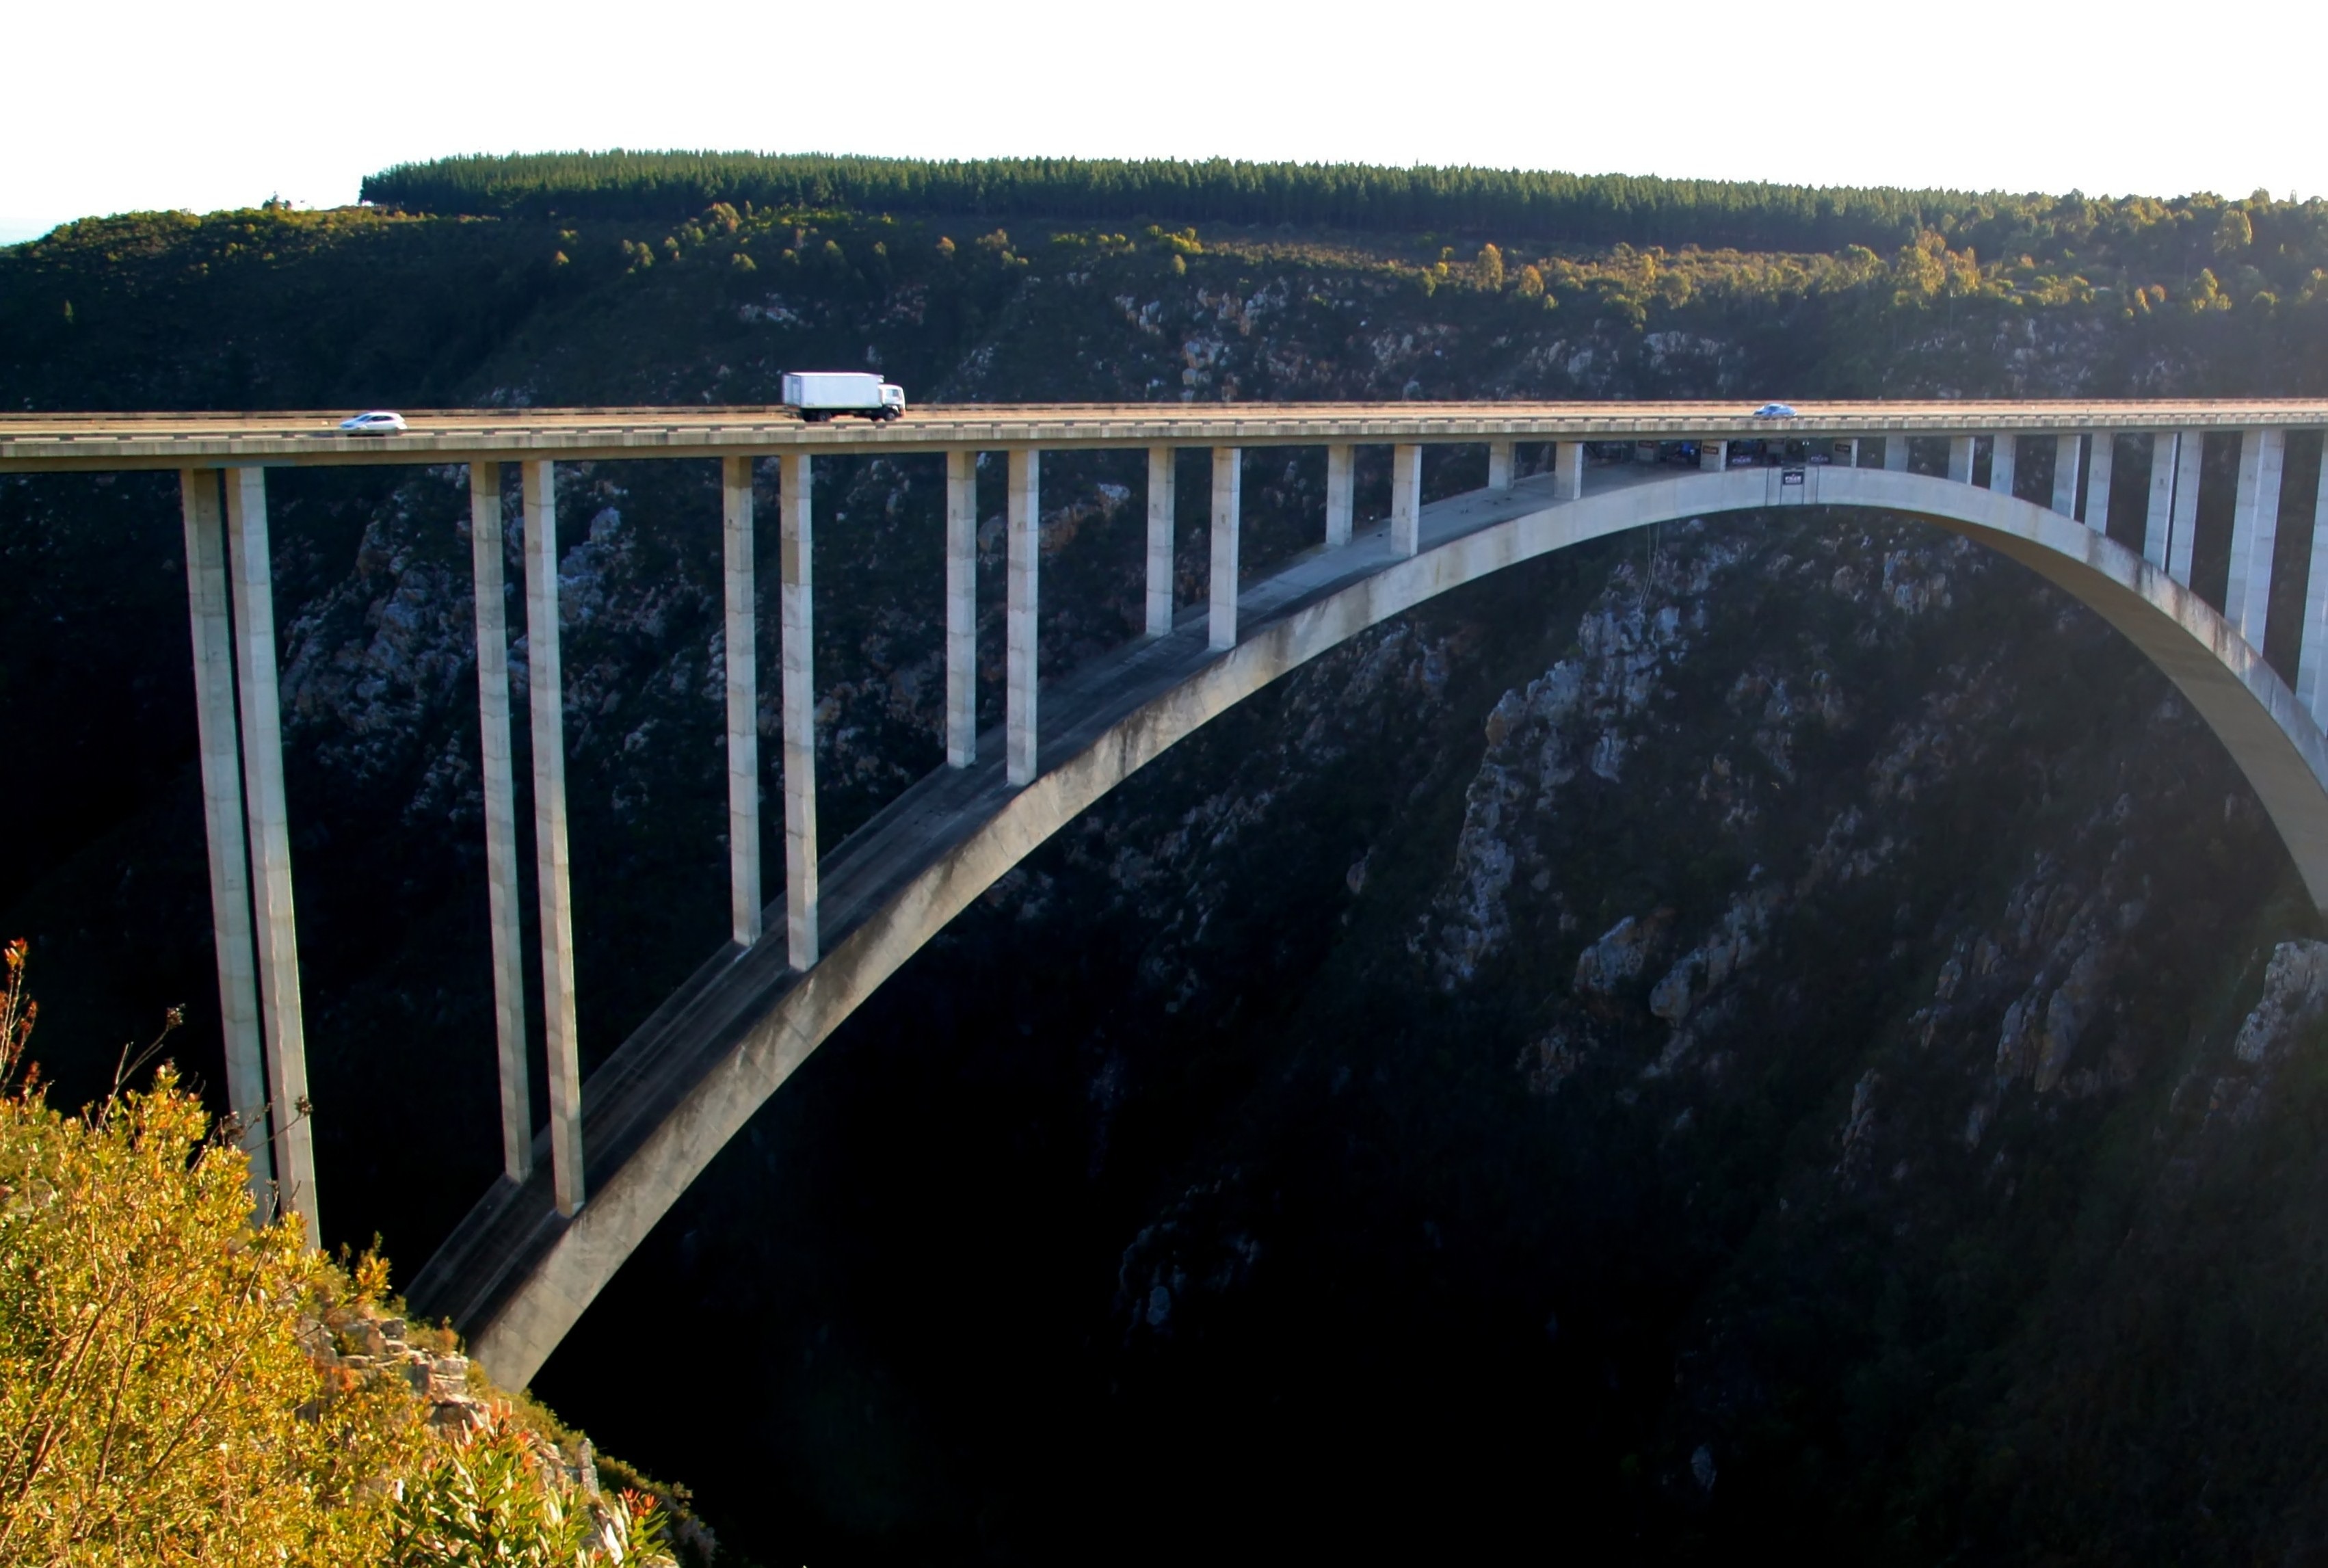
nature, rock, architecture, road, bridge, railing, reflection, pillar, high, africa, holiday, gorge, steep, canyon, national park, waterway, infrastructure, viaduct, bungee, south africa, arch bridge, bridge piers, high bridge, western cape, tsitsikamma, garden route, nonbuilding structure, bloukrans bungee, car truck